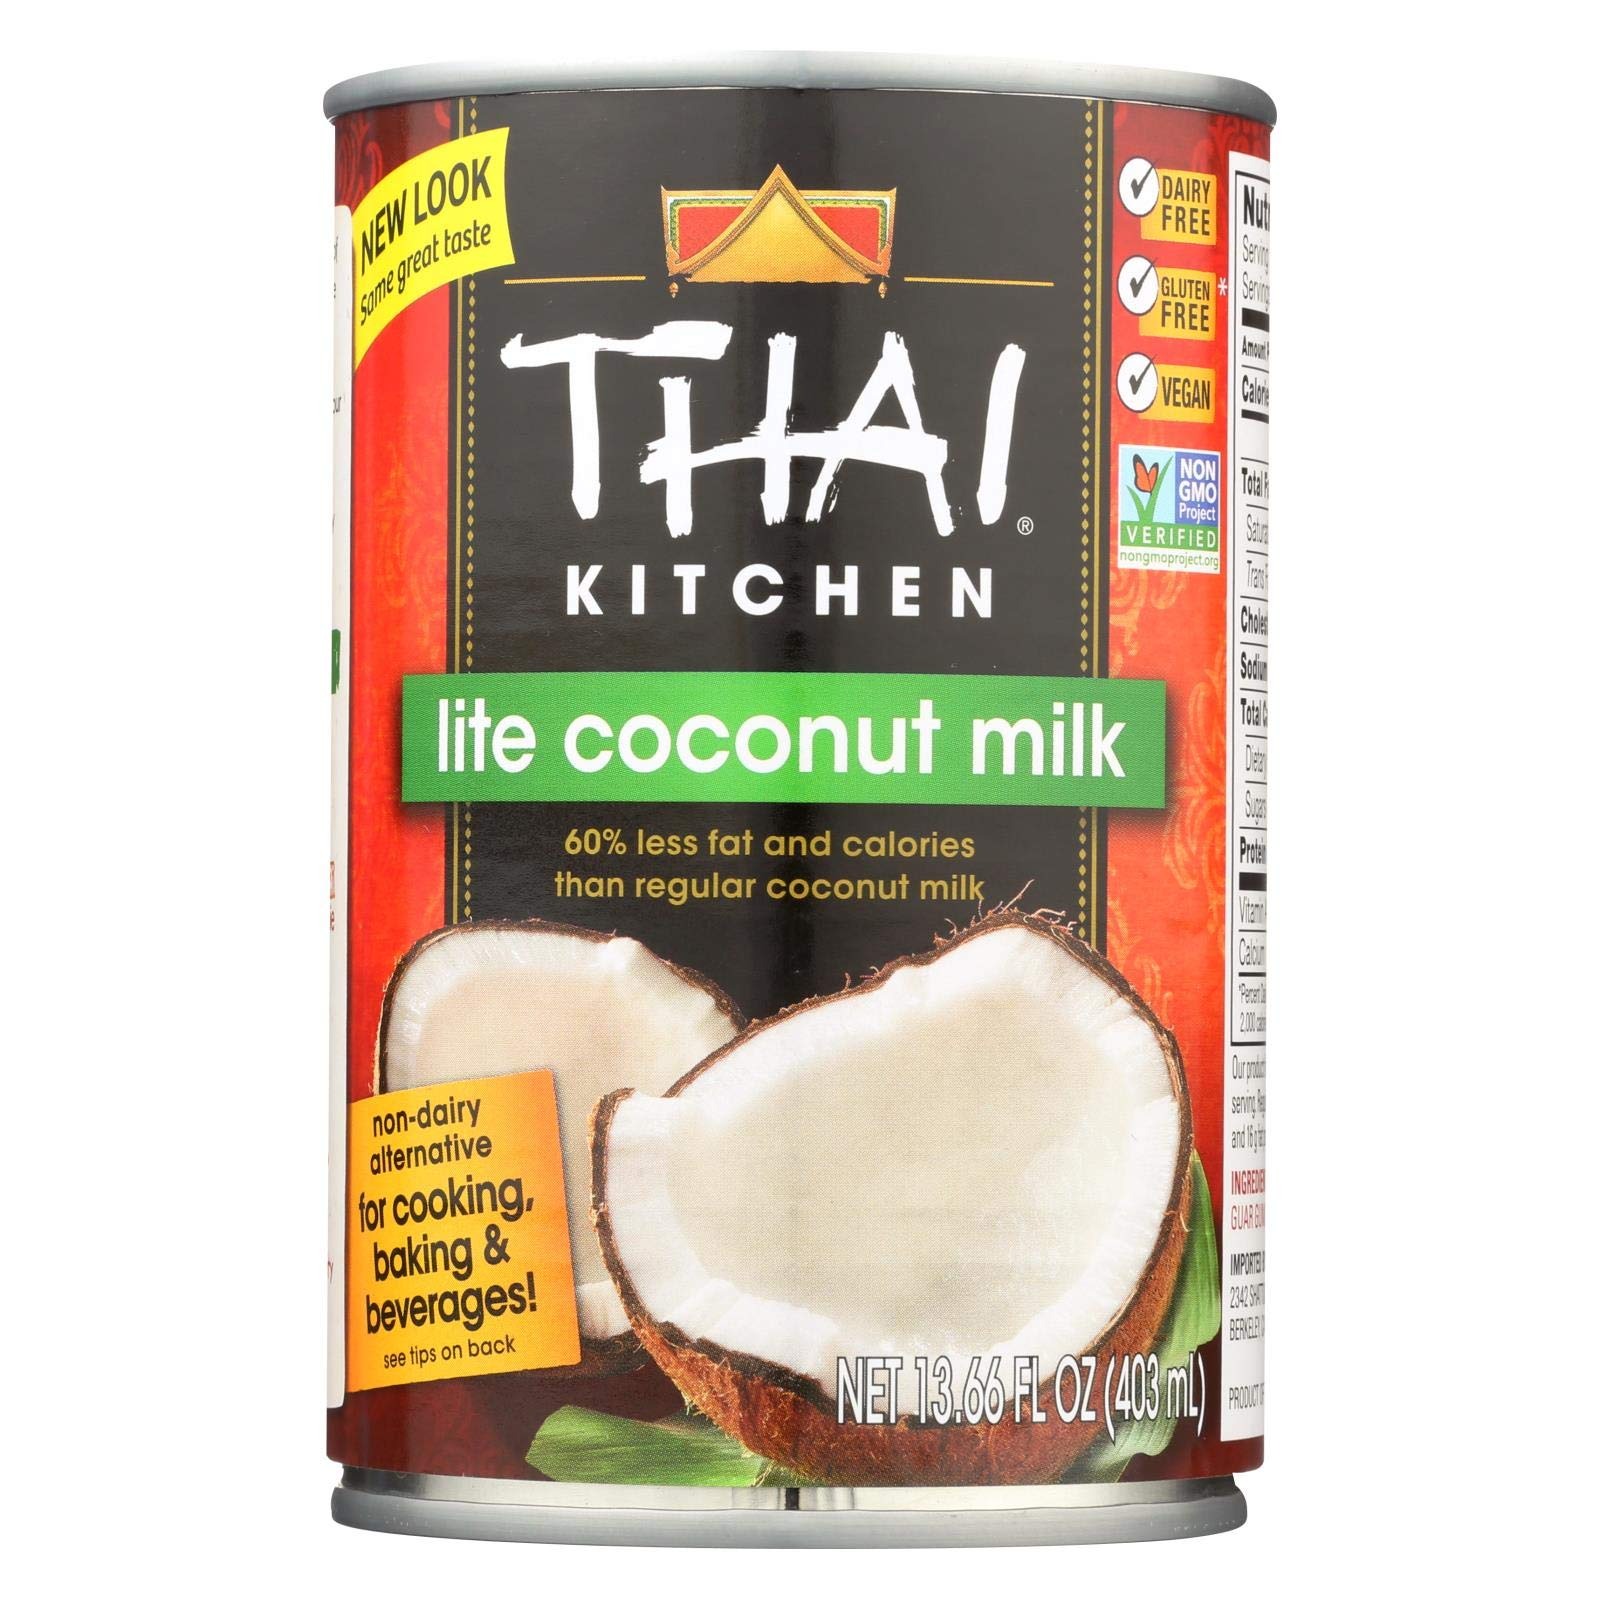
Item Name: Thai Kitchen Lite Coconut Milk, 13.66 Fl Oz, Pack of 12
Bullet Point: Gluten Free
Product Description: Save On Thai Kitchen 12X 14 Oz Lite Coconut Milk <Br><Br>Thai Kitchen Lite Coconut Milk Has 60% Less Calories And Fat Than Regular Coconut Milk, And Is Made From The Pressing Of Fresh, Ripe Coconut Meat.: Gluten Free <Br><Br>(Note: This Product Description Is Informational Only. Always Check The Actual Product Label In Your Possession For The Most Accurate Ingredient Information Before Use. For Any Health Or Dietary Related Matter Always Consult Your Doctor Before Use.)
Value: 12.0
Unit: Count

Price: 39.76